The Head Hunter (1982 film)

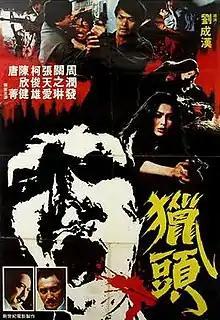
Film poster

The Head Hunter is a 1982 Hong Kong action film directed by Lau Shing-hon and starring Chow Yun-fat and Rosamund Kwan. The film is also known as Long Goodbye in the United States.